Leipzig School (painting)

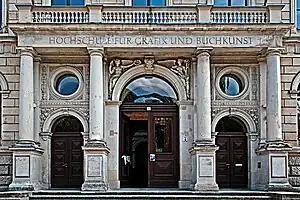
The Hochschule für Grafik und Buchkunst, in Leipzig

The Leipzig School is a movement of modern painting from the 1960s to 1980s, founded by painters who predominantly lived and worked in Leipzig, East Germany. The movement had its centre at the Hochschule für Grafik und Buchkunst, where several of the most prominent members were teachers. Some of their students, or students of students, became prominent and are referred to as the New Leipzig School.